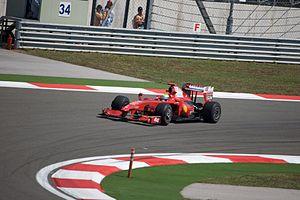
Le Grand Prix de Turquie 2009, disputé sur le Circuit d'Istanbul Park le 7 juin 2009, est la 810ᵉ épreuve du championnat du monde de Formule 1 courue depuis 1950 et la septième manche du championnat 2009.